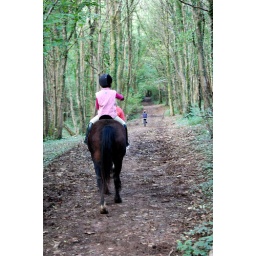
horse and bike riding in the woods